Narayan Rao

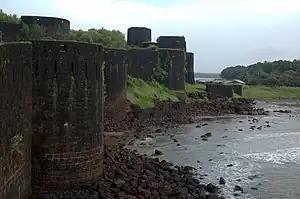
The Fort of Vijaydurg withstood the military offensive carried out by the British Navy

In April 1772, as Madhavrao was on his death bed, the President of Bombay Council received orders from the Home authorities to try and acquire from the Maratha certain places such as Salsette, Vasai, Elephanta, Karanja and others islands in the vicinity of Mumbai and to station a British agent in Pune in order to gain that object. British official Thomas Mostyn was chosen for the task as he was already familiar with the Pune court, having led the British mission of 1767. He arrived in Pune on 13 October 1772 and spent the next two years keenly watching the events unfold and advising the Bombay Council to take the necessary steps for the acquisition of those place.